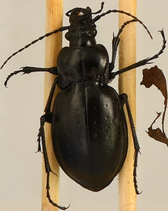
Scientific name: Carabus nemoralis nemoralis
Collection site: University of Notre Dame Environmental Research Center NEON (UNDE), plot UNDE_012